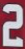
Number: 2